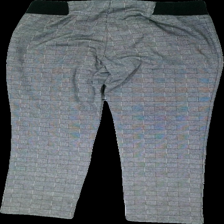
View: back
Type: Trousers
Category: Ladies
Brand: Brandtex
Brand text on label: Mira & Mira
Colors: Grey, White, Black, Multicolor
Material: 71% polyester, 26% viscose, 3% elastane
Pattern: Geometric print
Cut: Regular
Size: 40
Season: All
Smell: Minor
Holes: Minor
Price range: <50
Recommended usage: Reuse
Comment: detergent smell